Berlin S-Bahn

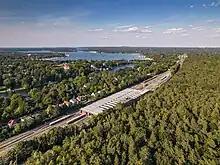
Depot at Wannsee

There were several depots for Berlin S-Bahn. They are (opened in December 1927), (opened on 1 March 1903), Grünau (opened on 1 April 1910), Wannsee (opened on 15 May 1933), Erkner (opened in 1928) and (opened in 1925).